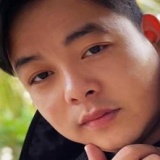
ca sĩ Quang Lê